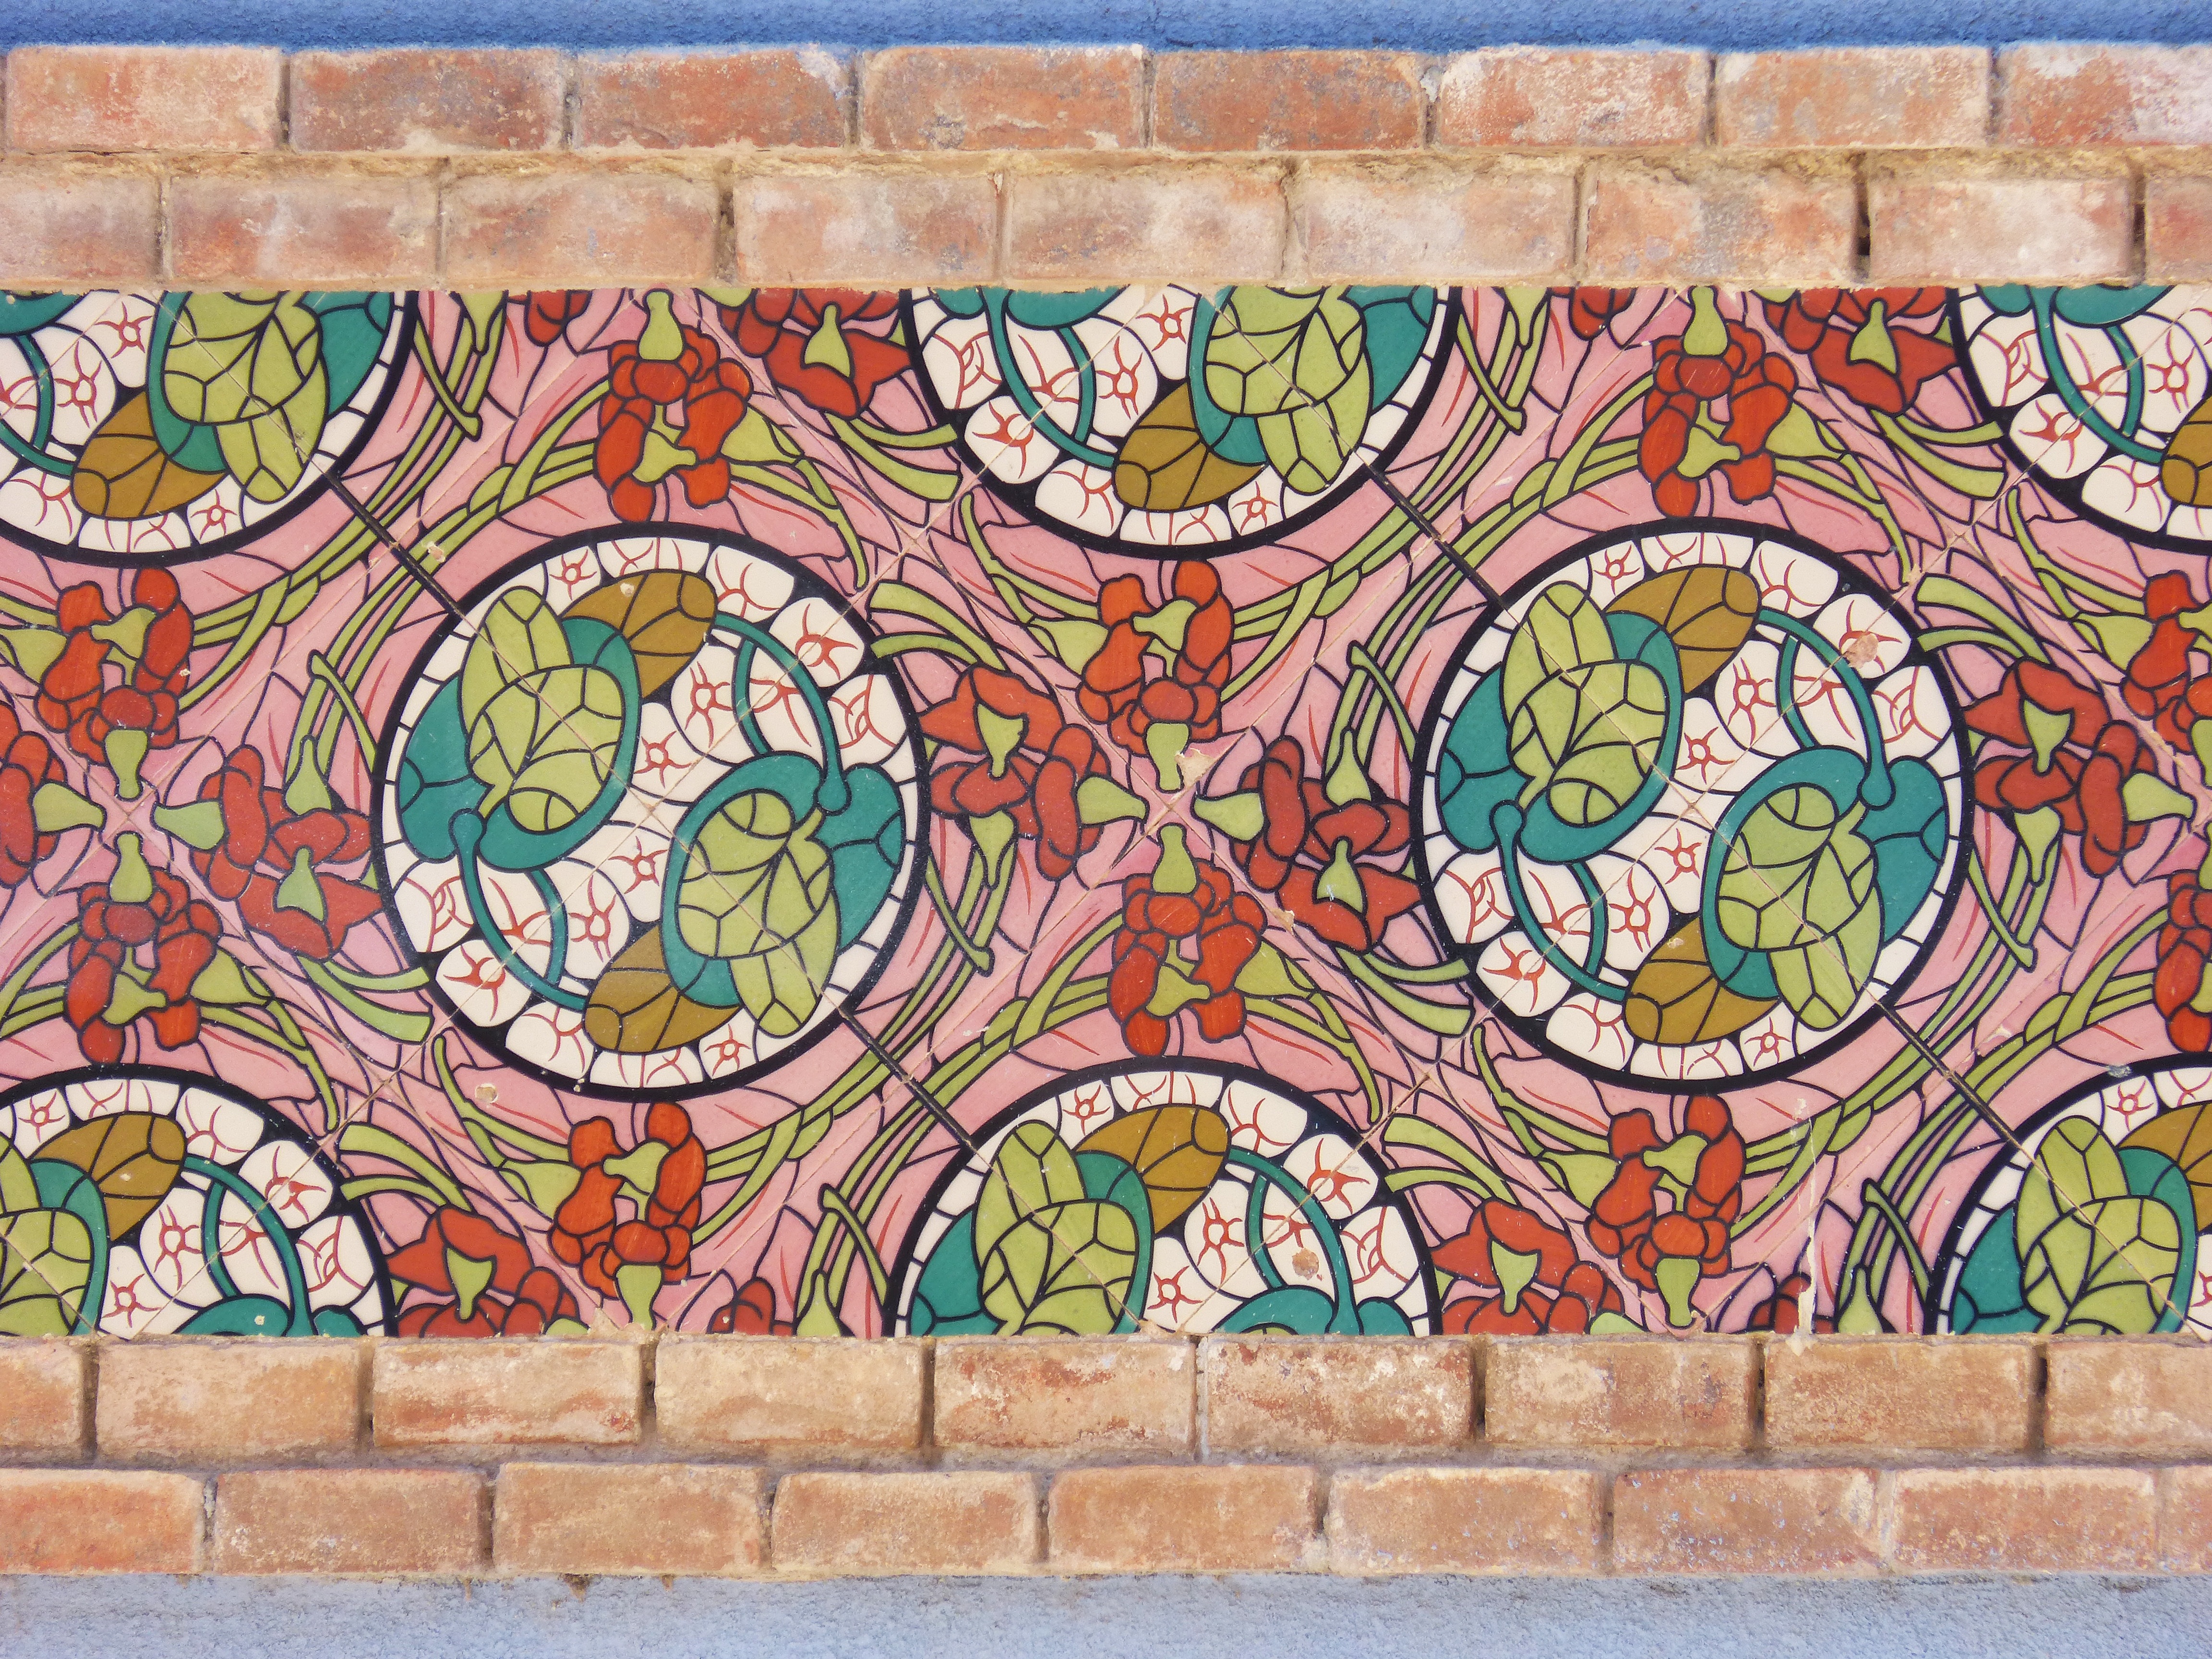
window, wall, pattern, material, art, mosaic, tiles, mural, tapestry, modernism, flooring, art noveau